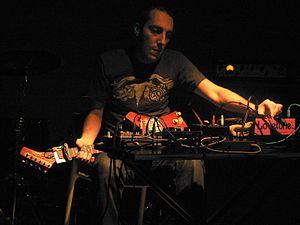
Oren Ambarchi est un compositeur et multi-instrumentiste originaire d'Australie, né en 1969. Ses instruments principaux sont la guitare et la batterie. Sa musique s'inscrit dans une veine expérimentale entre techniques étendues à la guitare et la musique électronique. Sa musique explore de nombreux styles musicaux, du free jazz à la musique bruitiste, de la musique minimaliste au free rock et à la drone.